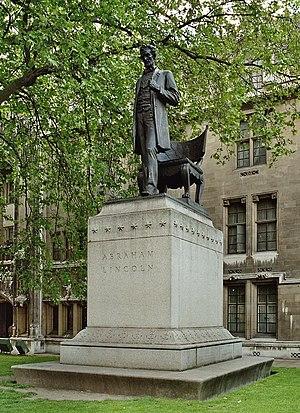
Le Lincoln Monument est une statue en bronze d'une hauteur de 3,7 m située à Chicago et érigée en hommage à Abraham Lincoln, le 16ᵉ président des États-Unis. La statue originale se trouve dans le secteur de Lincoln Park, dans le nord de la ville de Chicago, et plusieurs répliques existent dans divers lieux des États-Unis et dans le monde. Érigée par le sculpteur Augustus Saint-Gaudens en 1887, elle a été décrit comme la sculpture la plus importante de Lincoln à partir du XIXᵉ siècle. À l'époque, le New York Evening Post a nommé la réalisation comme étant « la plus importante sculpture américaine à être produite ». Lors de son inauguration, Abraham Lincoln II, seul petit-fils de Lincoln, était présent parmi une foule de 10 000 personnes. L'artiste a ensuite créé une autre sculpture célèbre de Lincoln dans le Grant Park de Chicago.